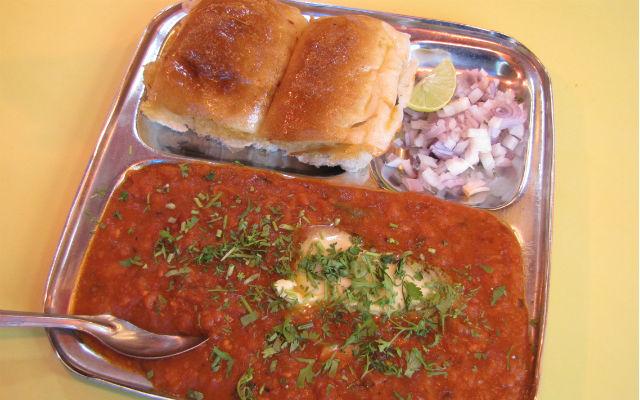
Dish: pav_bhaji